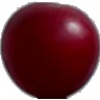
Label: Cherry Wax Red 1